Edward H. Ntalami

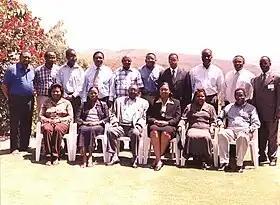
Ntalami (seated first from right) at a retreat with leading stock exchange and capital markets officials. Windsor Golf and Country Club, Nairobi, Kenya.

In 1970 he became an audit trainee with the City Council of Nairobi for two years. He later joined Magadi Soda Company (MSC) Limited, a mineral mining company, serving as an Assistant Accountant. After two years at the company, Ntalami joined international audit firm Ernst and Young. He served as a senior audit assistant, then transferred to Housing Finance Company of Kenya (HFCK) Limited, a local real estate financier, as Senior Accountant for three years.